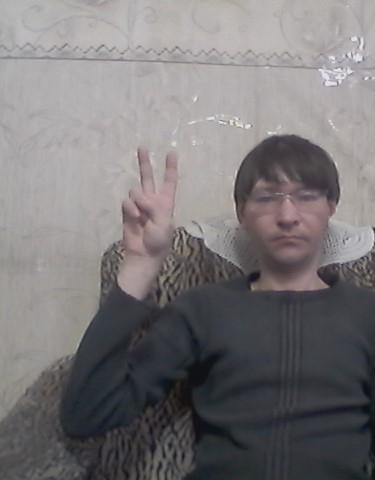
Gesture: peace